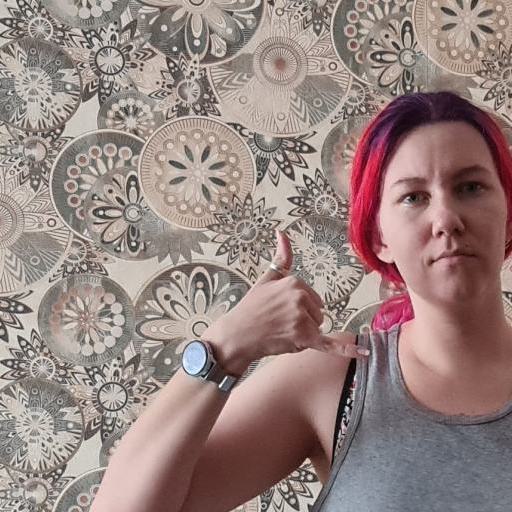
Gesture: call